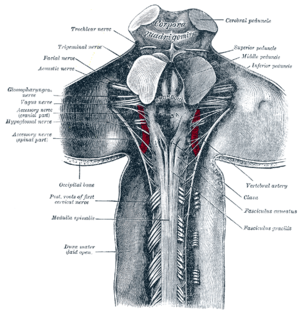
Le nerf facial (VII) et son nerf accessoire, le nerf intermédiaire, est le septième nerf crânien, le nerf intermédiaire portant le numéro VII bis. Il émerge de la base du cerveau entre la protubérance annulaire et le bulbe rachidien au niveau du sillon bulbo pontique et il a sous son contrôle les muscles de l'expression faciale et les récepteurs du goût des deux-tiers antérieurs de la langue.
Une racine nerveuse est le segment initial d'un nerf au niveau de son émergence du névraxe. Ces racines nerveuses sont disposées de manière symétrique de chaque côté de l'encéphale en ce qui concerne les nerfs crâniens, et de chaque côté de la moelle spinale en ce qui concerne les nerfs spinaux. En principe, on réserve habituellement le nom de racine à la partie initiale des nerfs qui est composée de plusieurs troncs séparés.
Le nerf vague (X), également appelé nerf pneumogastrique, nerf cardio-pneumo-entérique, nerf parasympathique ou nerf cardiaque, est le dixième nerf crânien. C'est une voie très importante de la régulation végétative mais aussi du contrôle sensorimoteur du larynx et donc de la phonation.